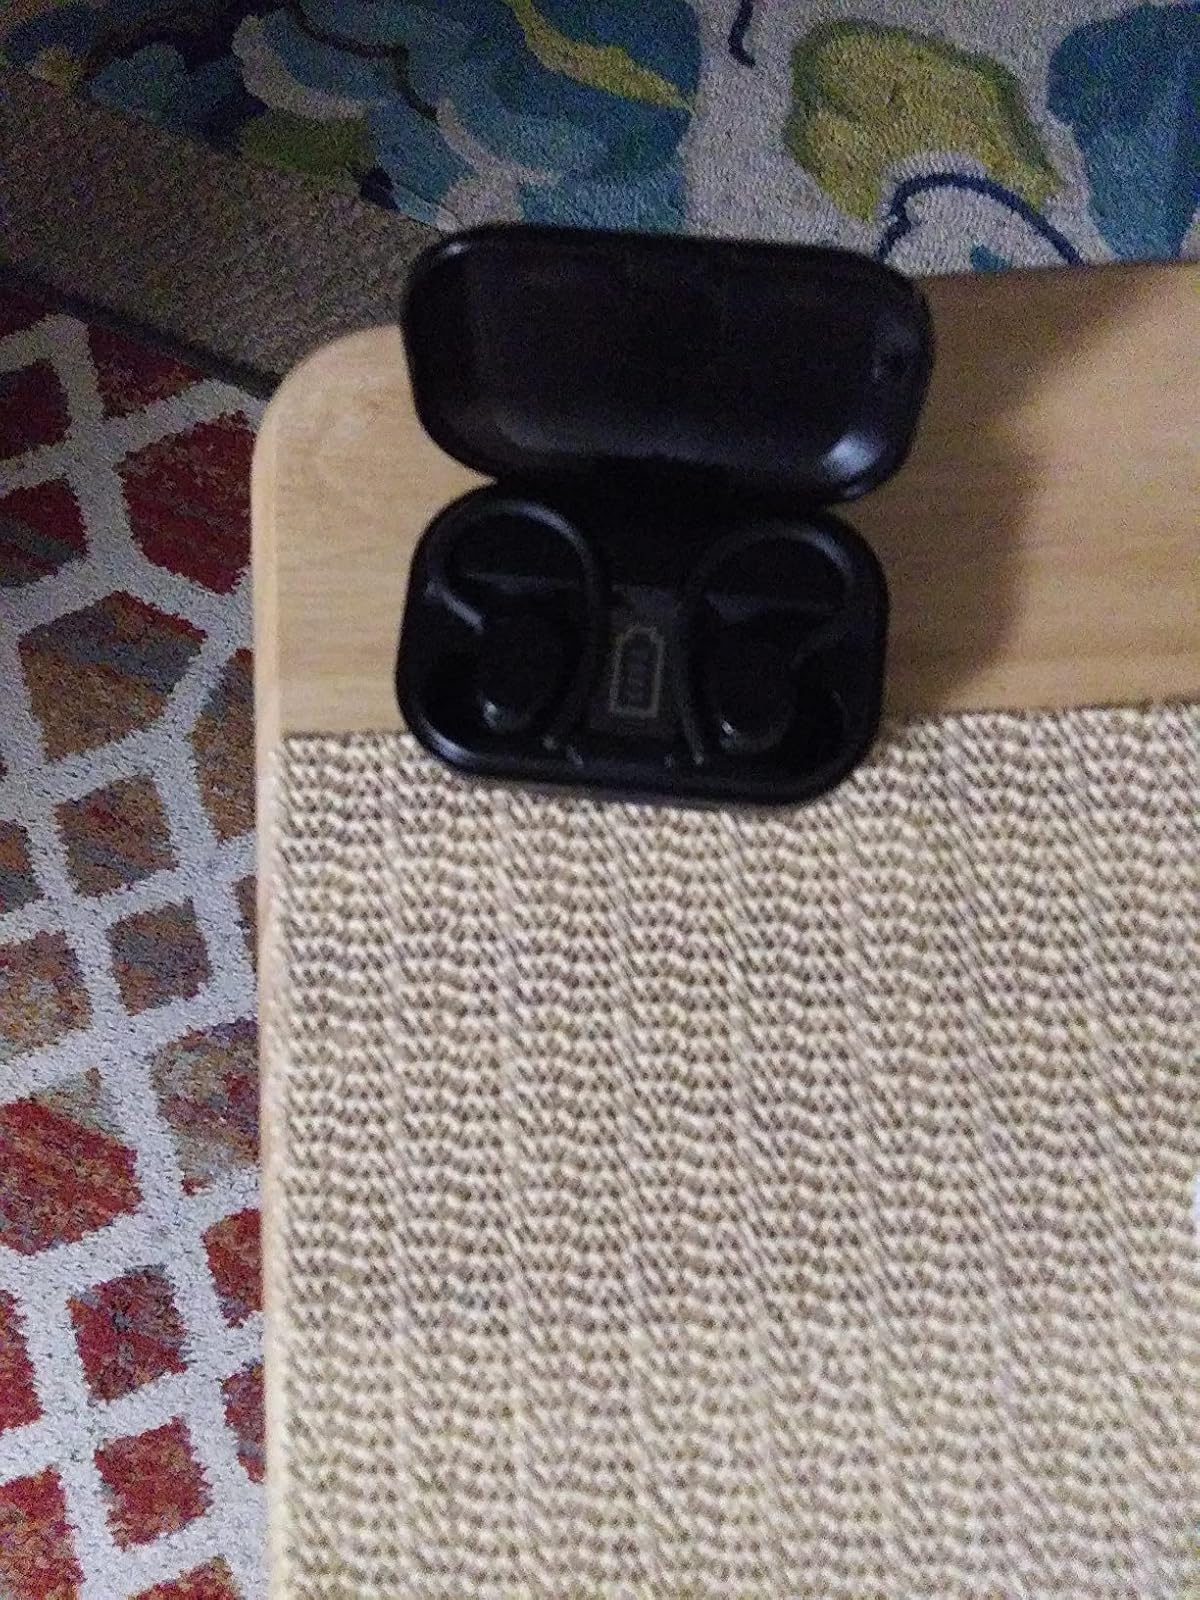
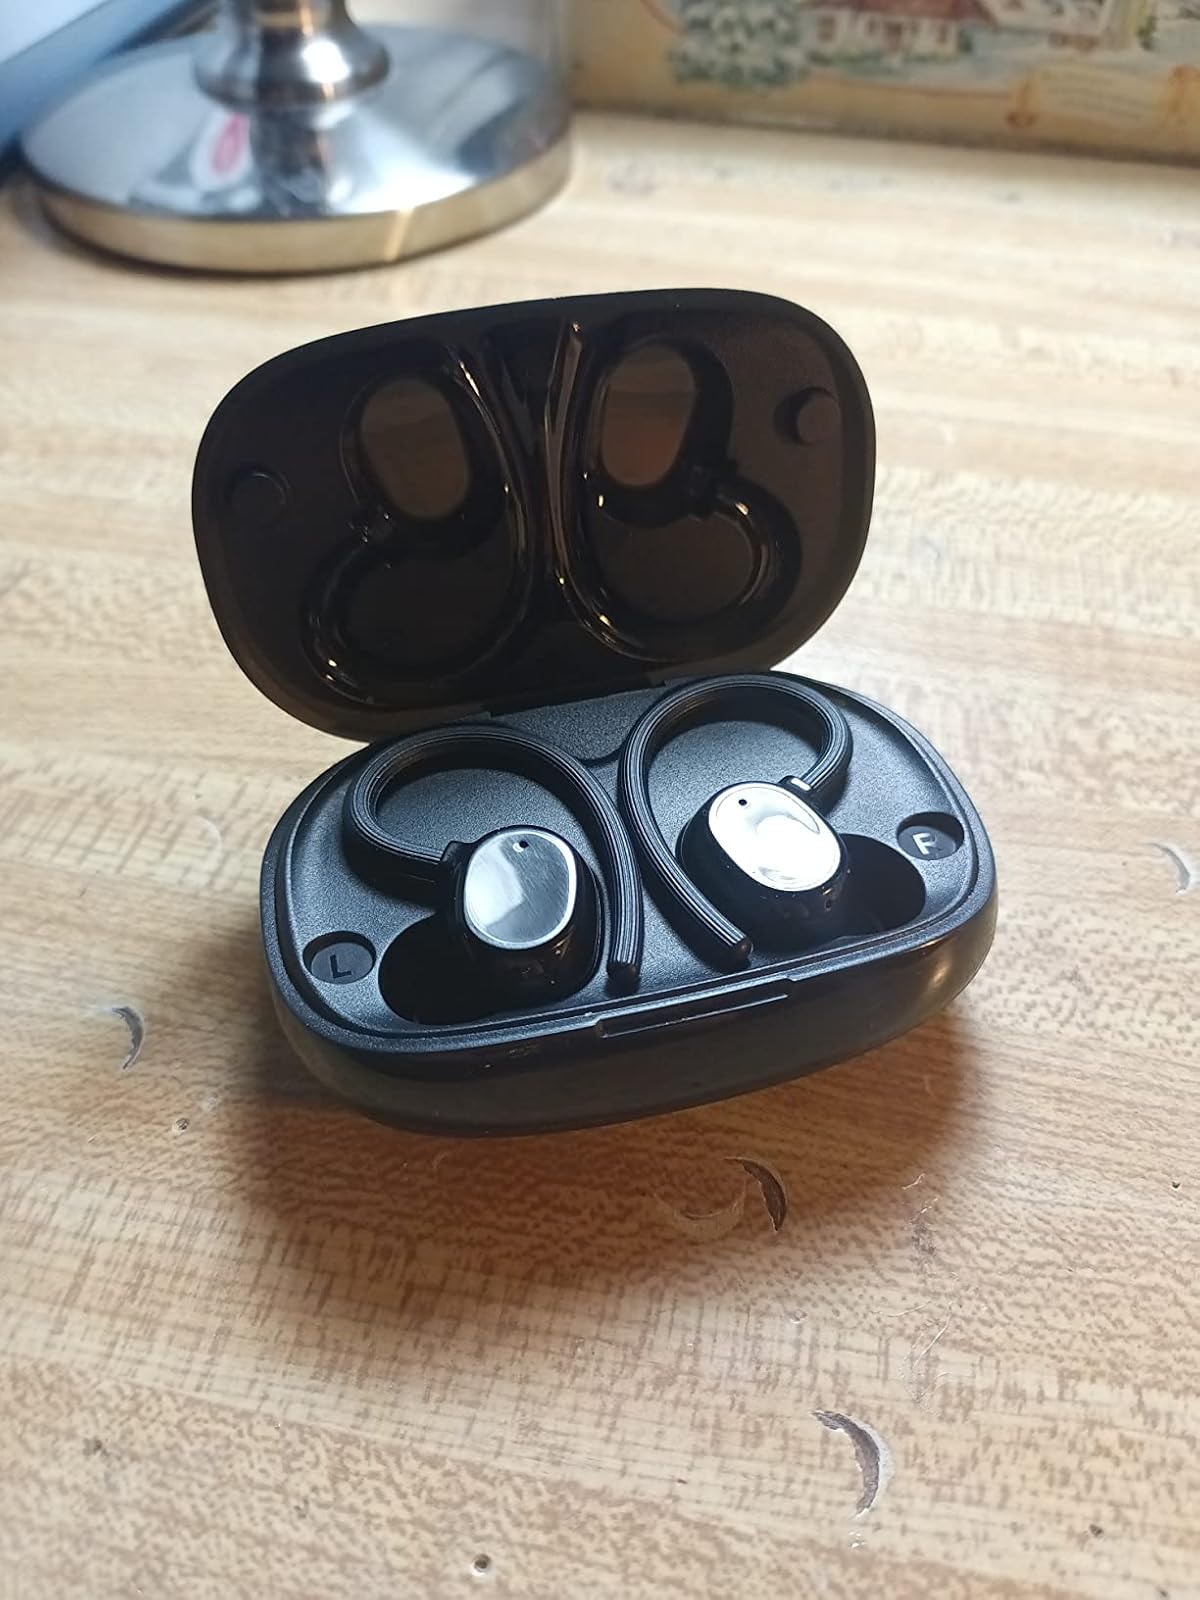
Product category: earbuds
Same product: no